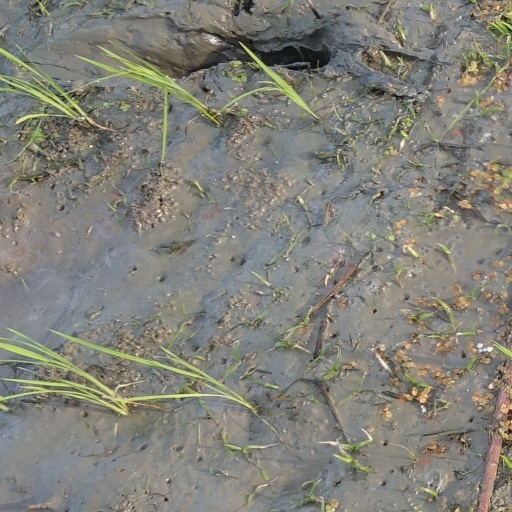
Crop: rice